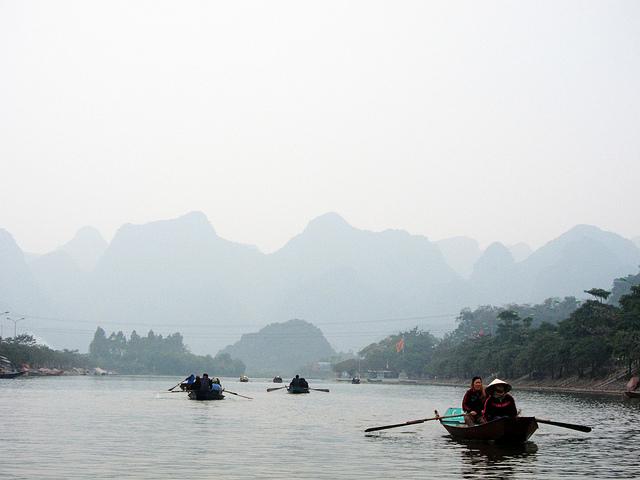
A group of people on canoes with mountains in the background.